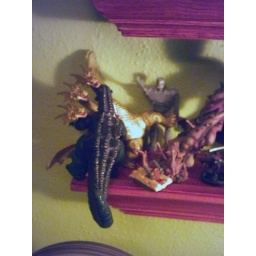
Random toys on shelf in office